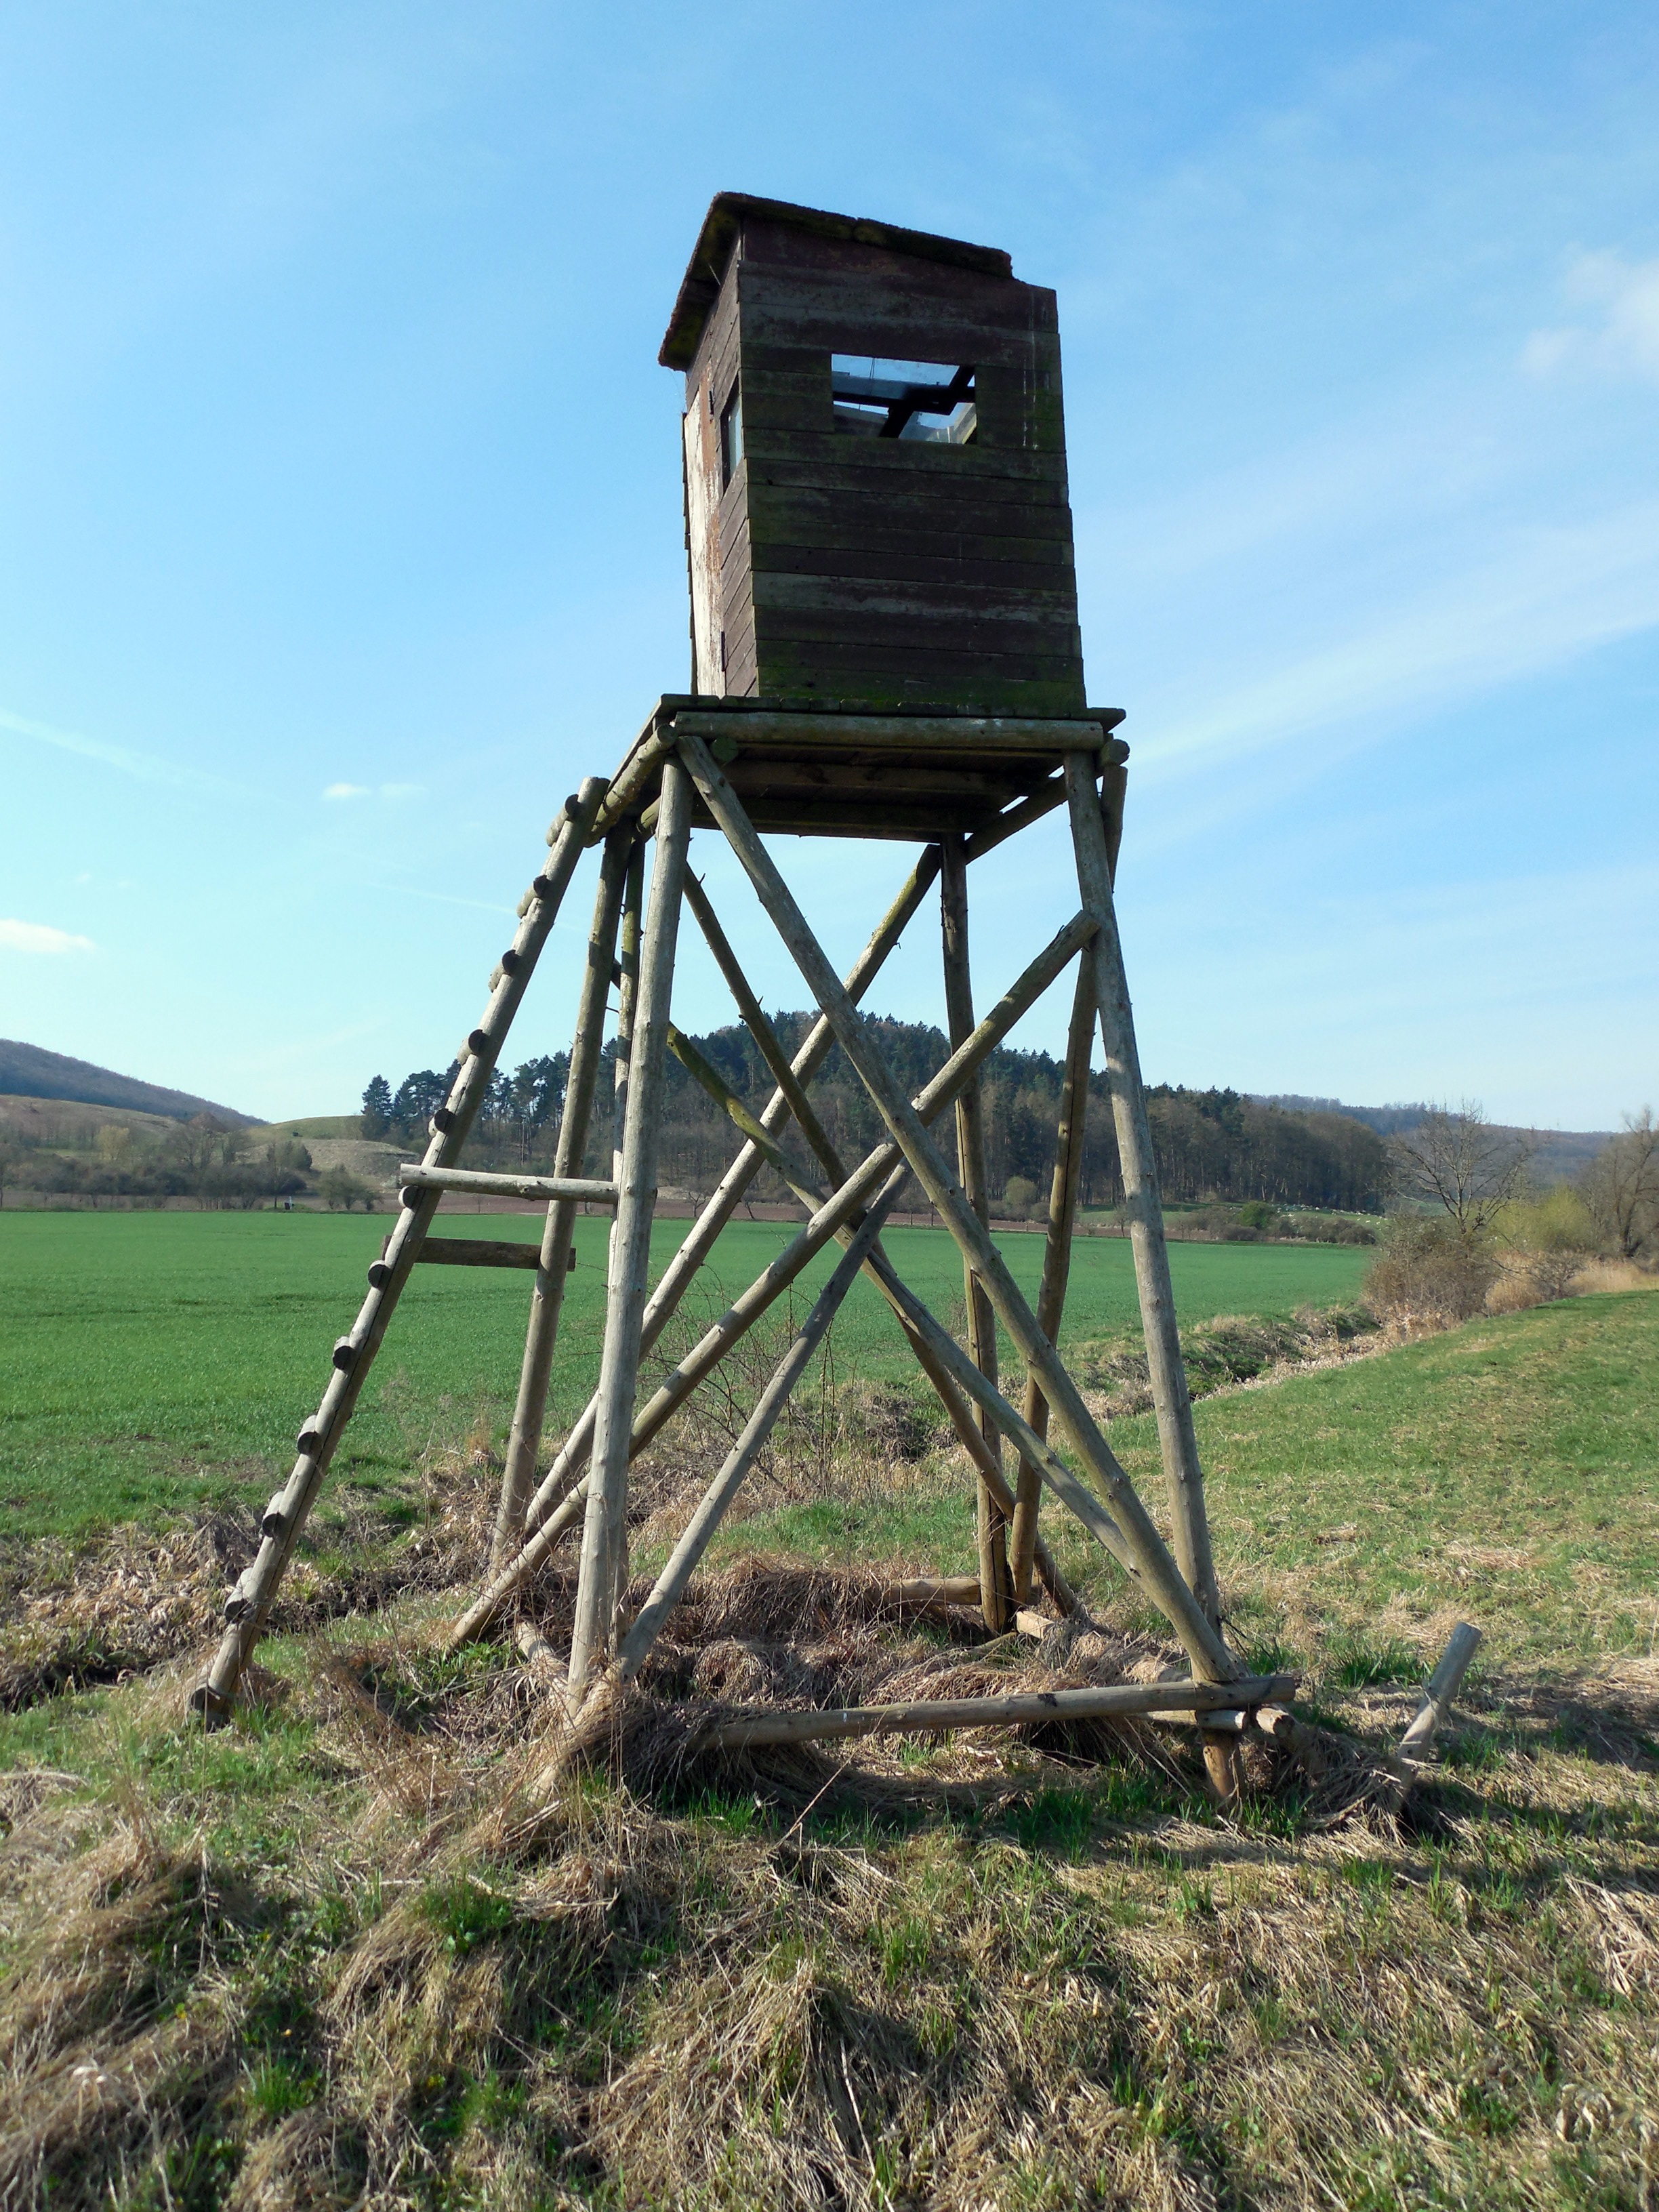
wind, mast, perch, agriculture, hunt, hunting, observation tower, hunting was, man made object, tree stand